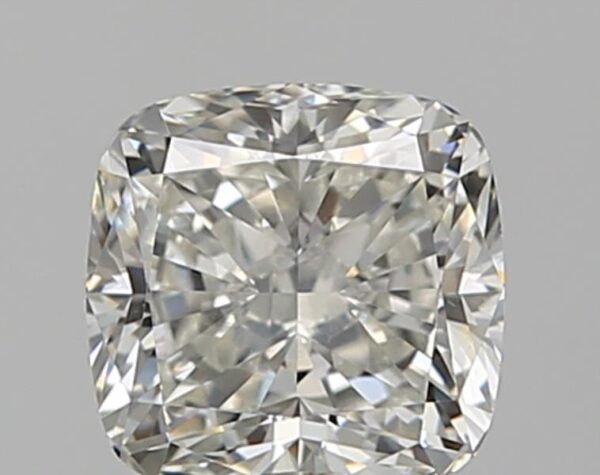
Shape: cushion
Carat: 1.01
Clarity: SI2
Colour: I
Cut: EX
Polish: EX
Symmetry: VG
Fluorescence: F
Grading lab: GIA
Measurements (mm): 5.62 x 5.56 x 3.84